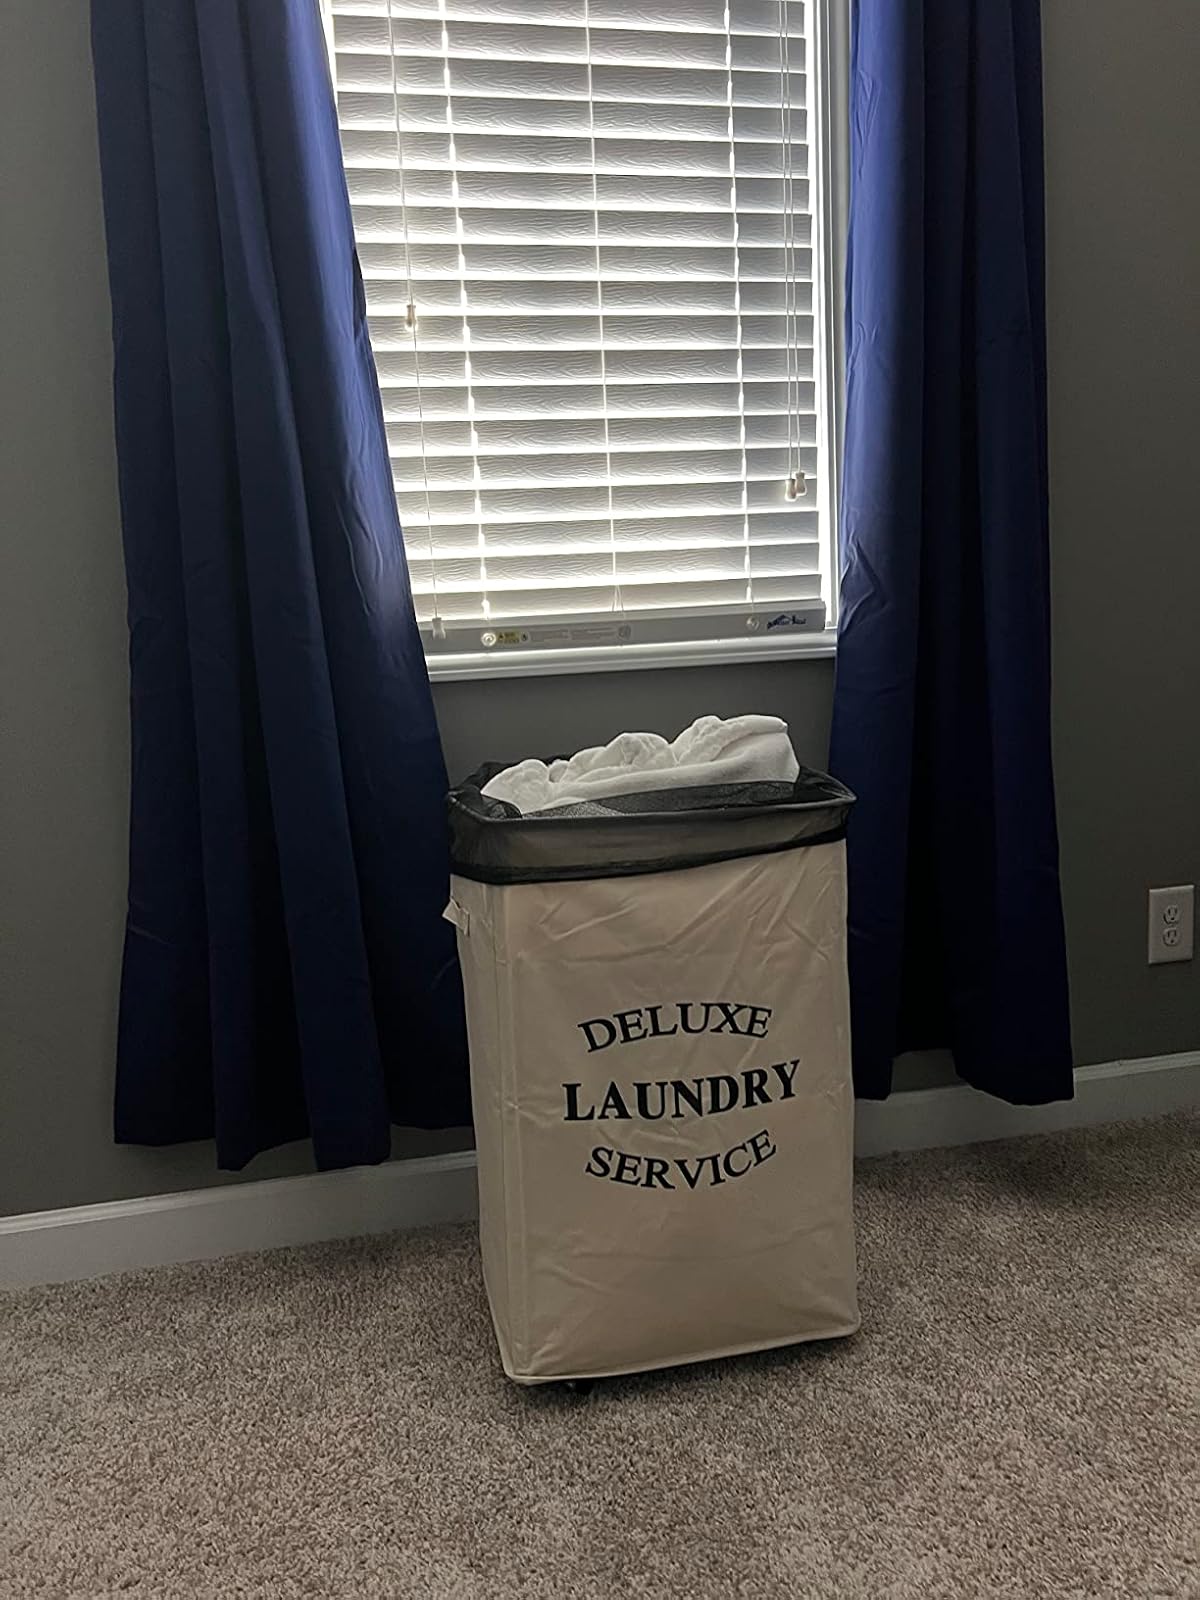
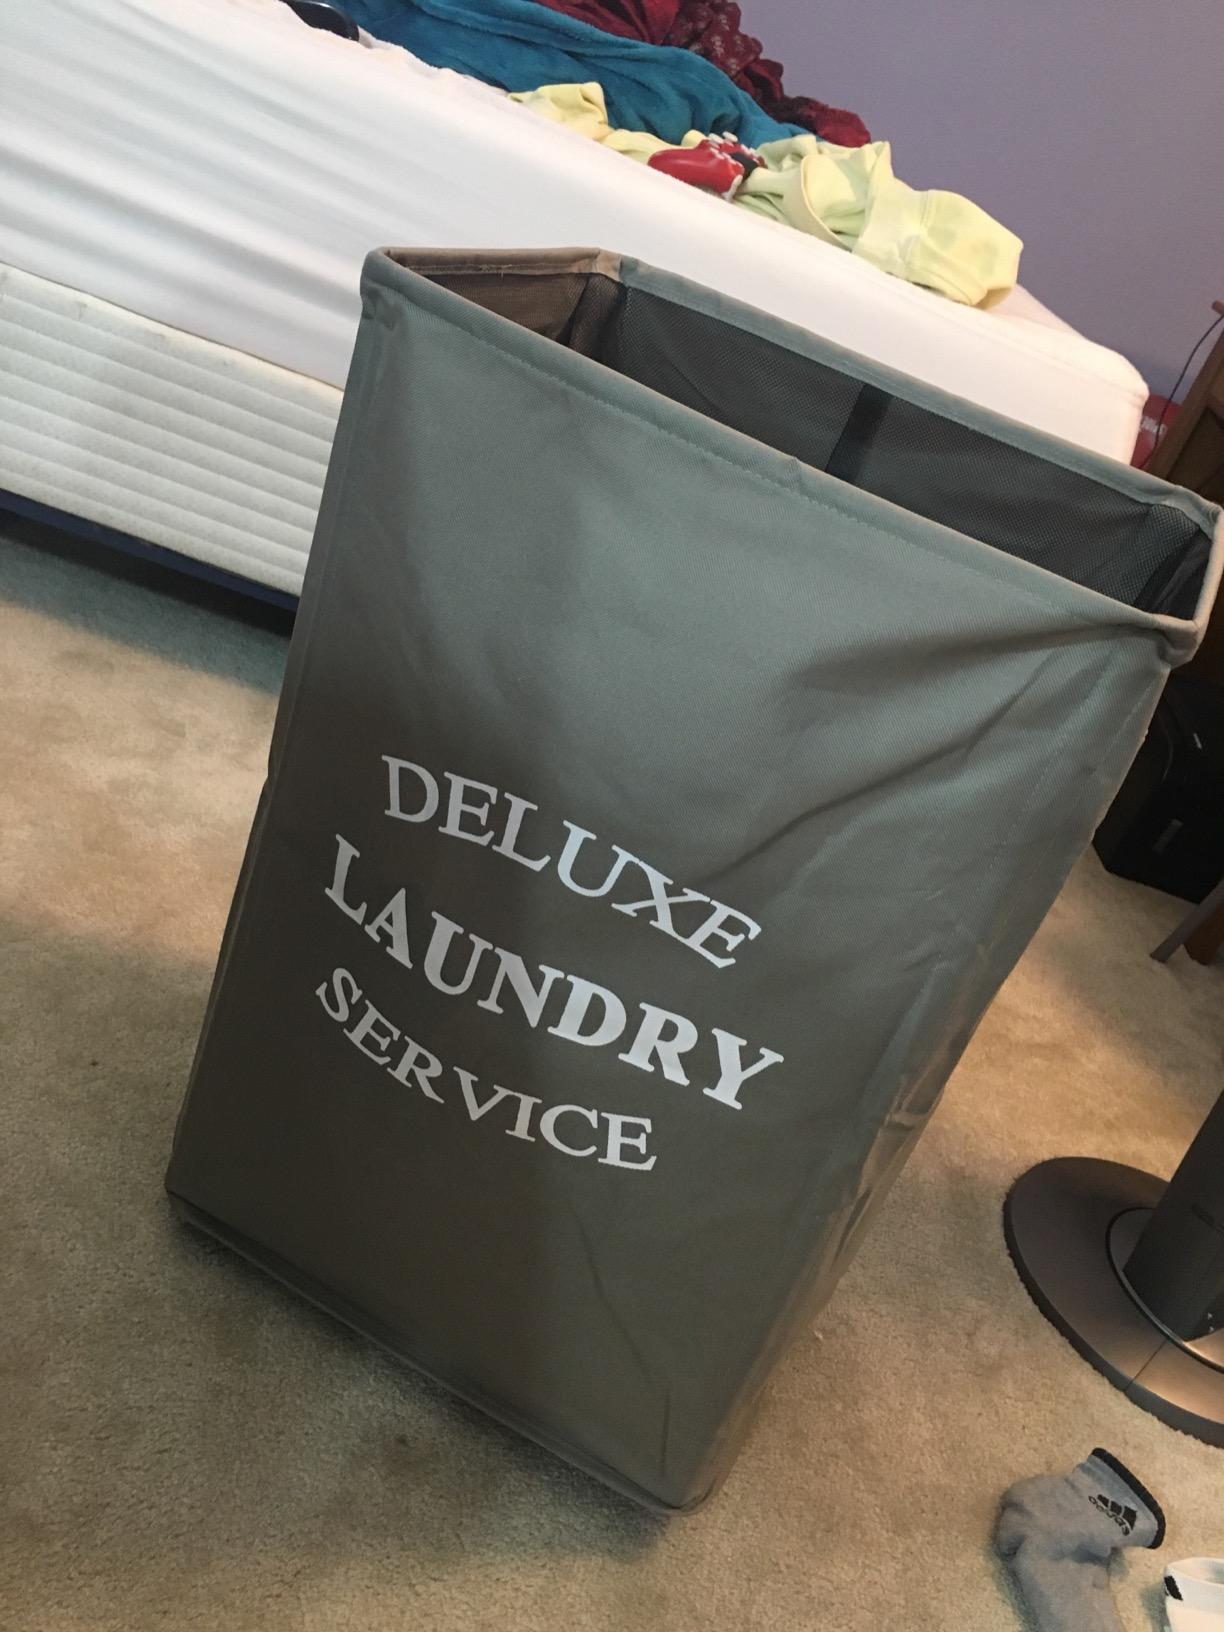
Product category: items_hamper
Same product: no